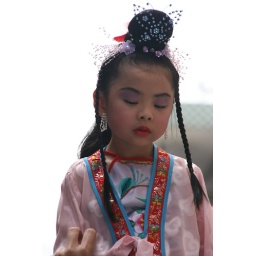
girl falling asleep in street parade